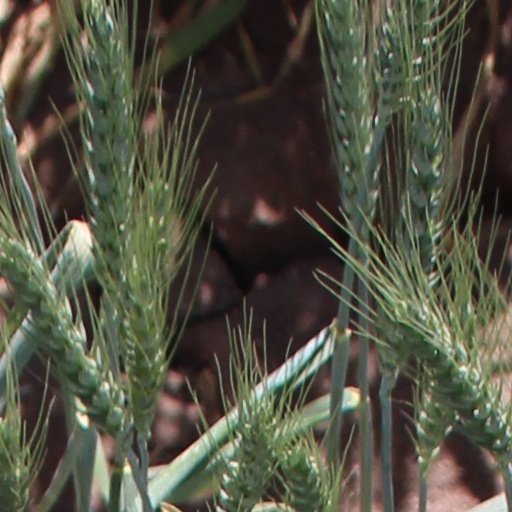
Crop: wheat